Etoile (film)

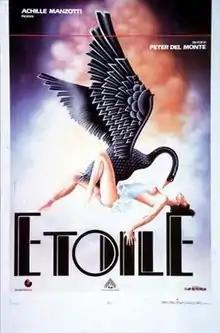

The American ballerina Claire Hamilton travels to Hungary to join a prestigious ballet school. The school is haunted by the spirit of a ballerina who died in a carriage accident, that possesses Claire.